Bramble Bank

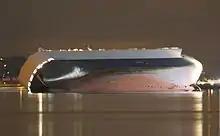
beached on the bank in 2015

On 14 April 1947 RMS Queen Elizabeth ran aground on the bank where it remained for 26 hours before being pulled off by tugs.